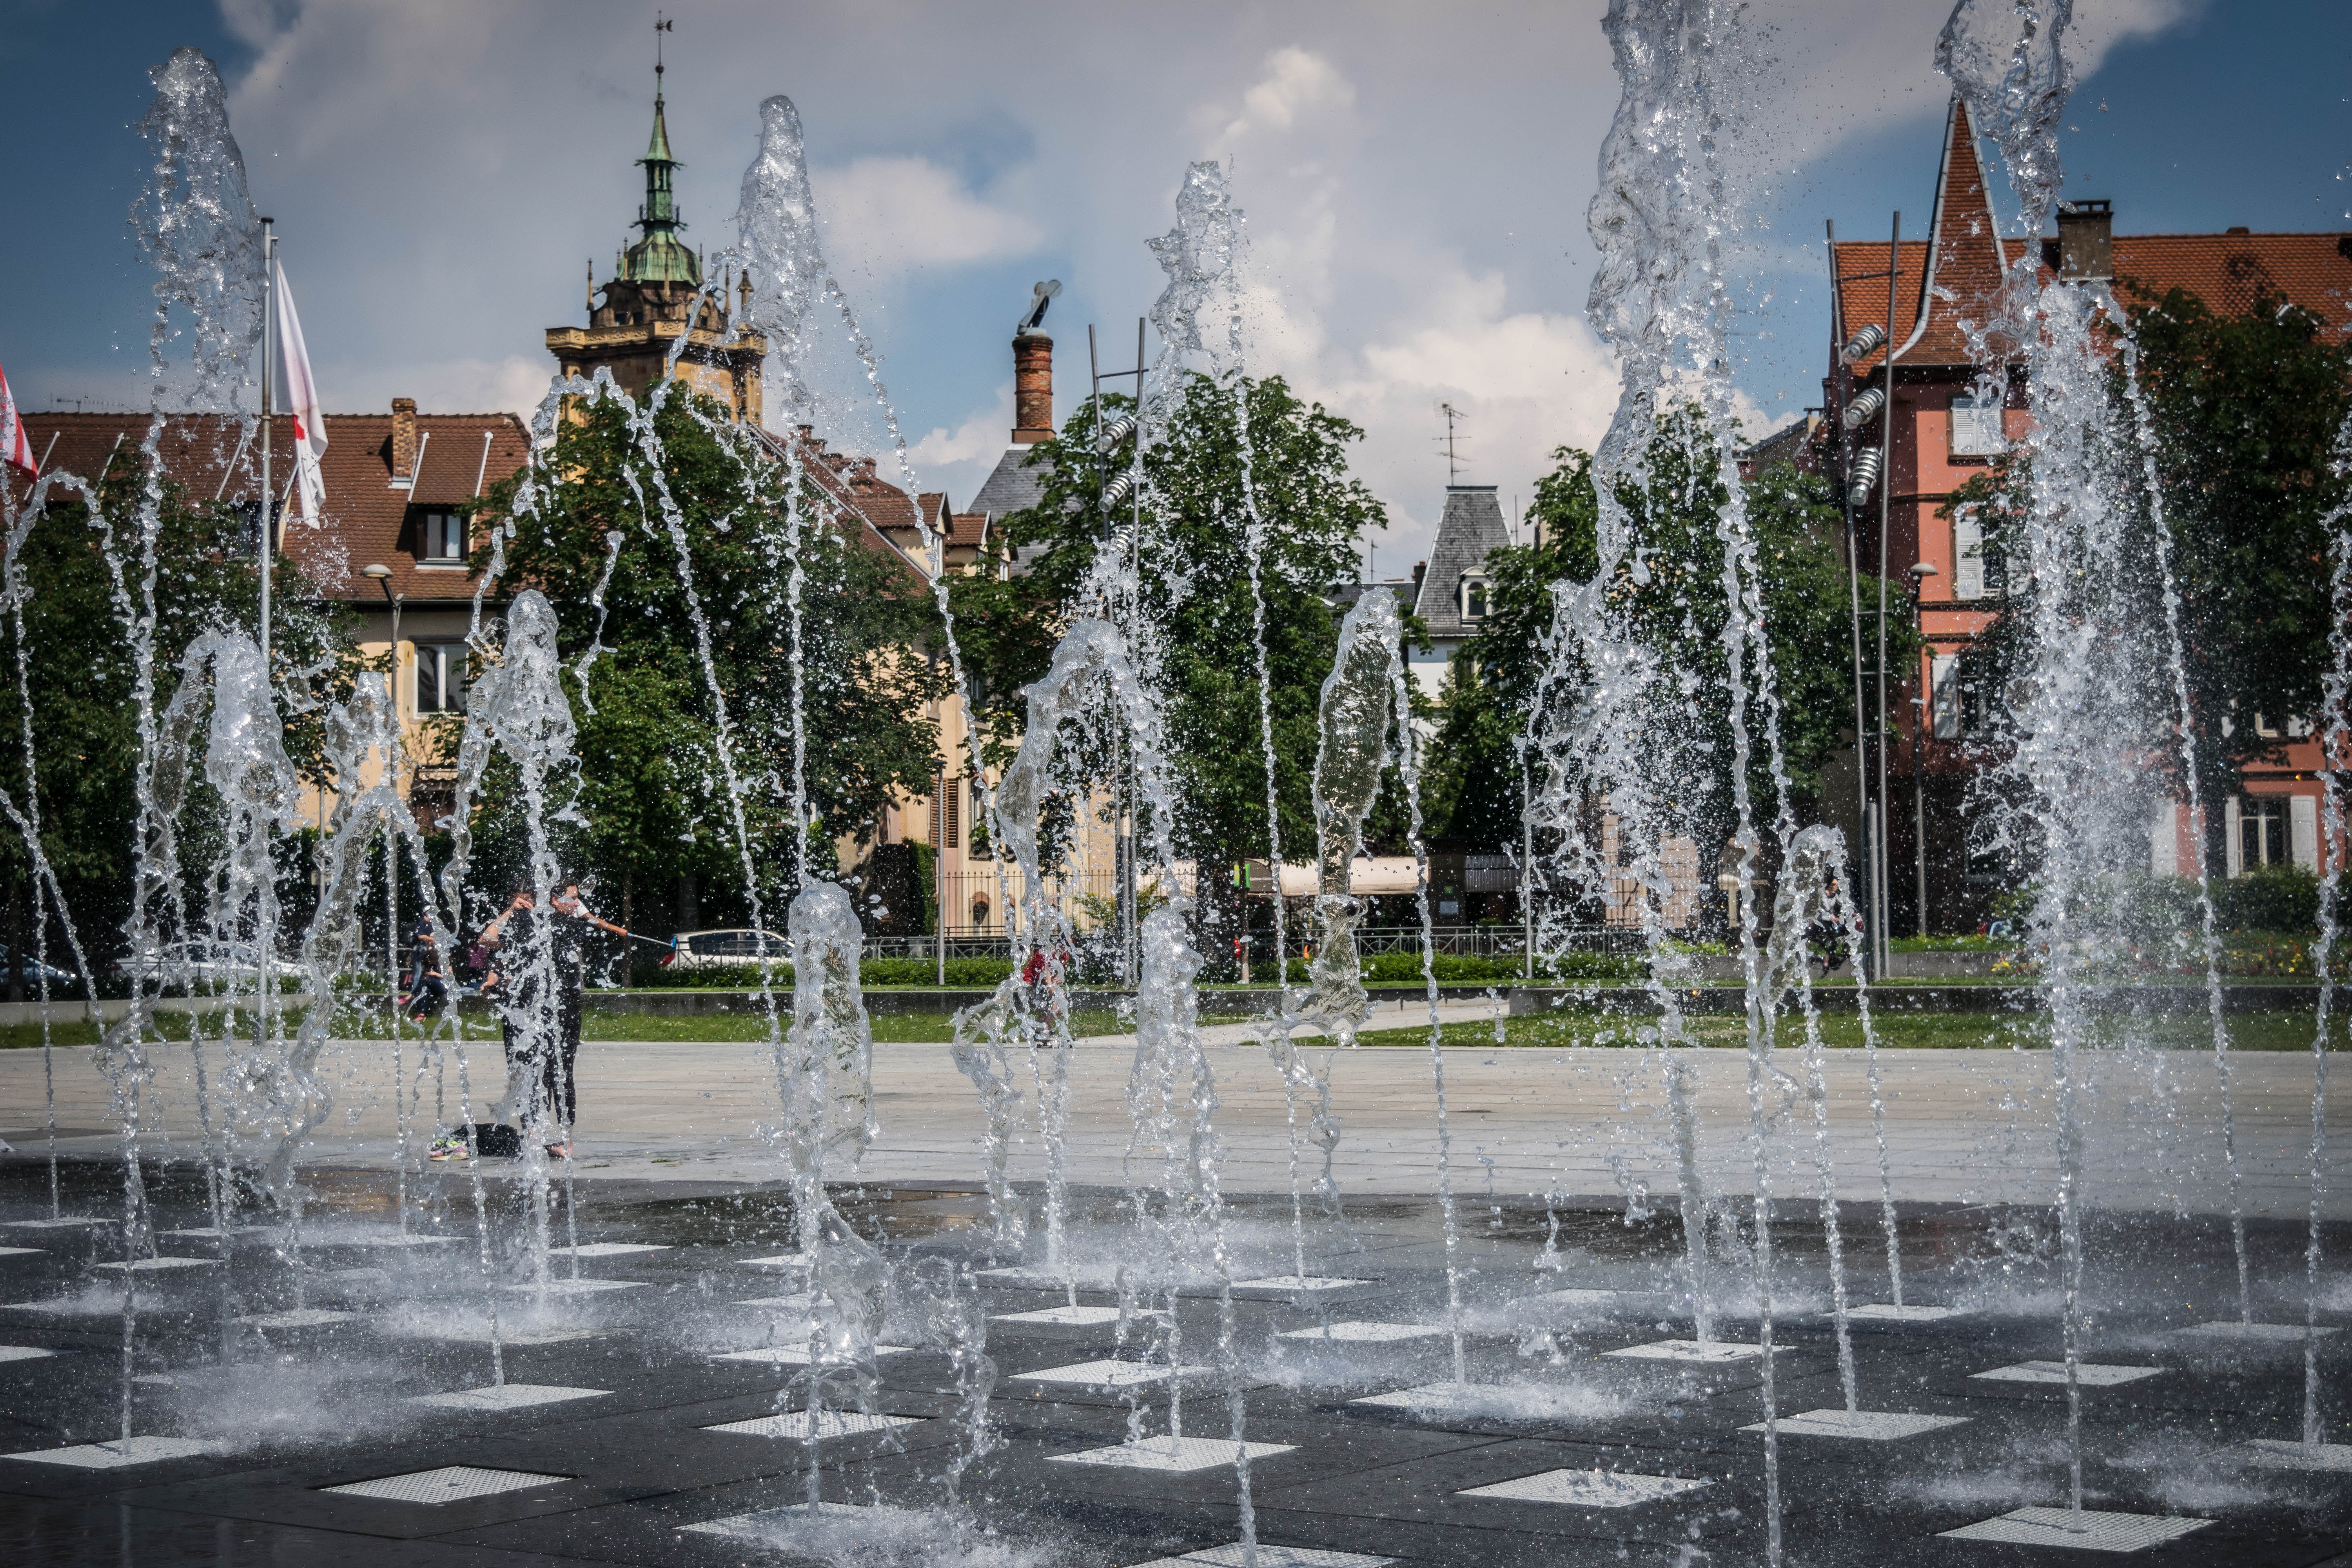
water, snow, winter, wet, city, cityscape, downtown, france, ice, reflection, spray, plaza, park, weather, season, waterway, drip, bubble, fontaine, fountain, town square, water feature, colmar, cooling, alsace, urban area